Forsinard railway station

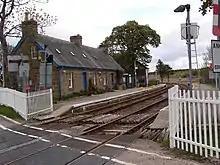
The station buildings in 2008

The Sutherland and Caithness Railway was authorised in 1871, and the single-track line, which connected with and , opened on 28 July 1874. One of the original stations was that at Forsinard.